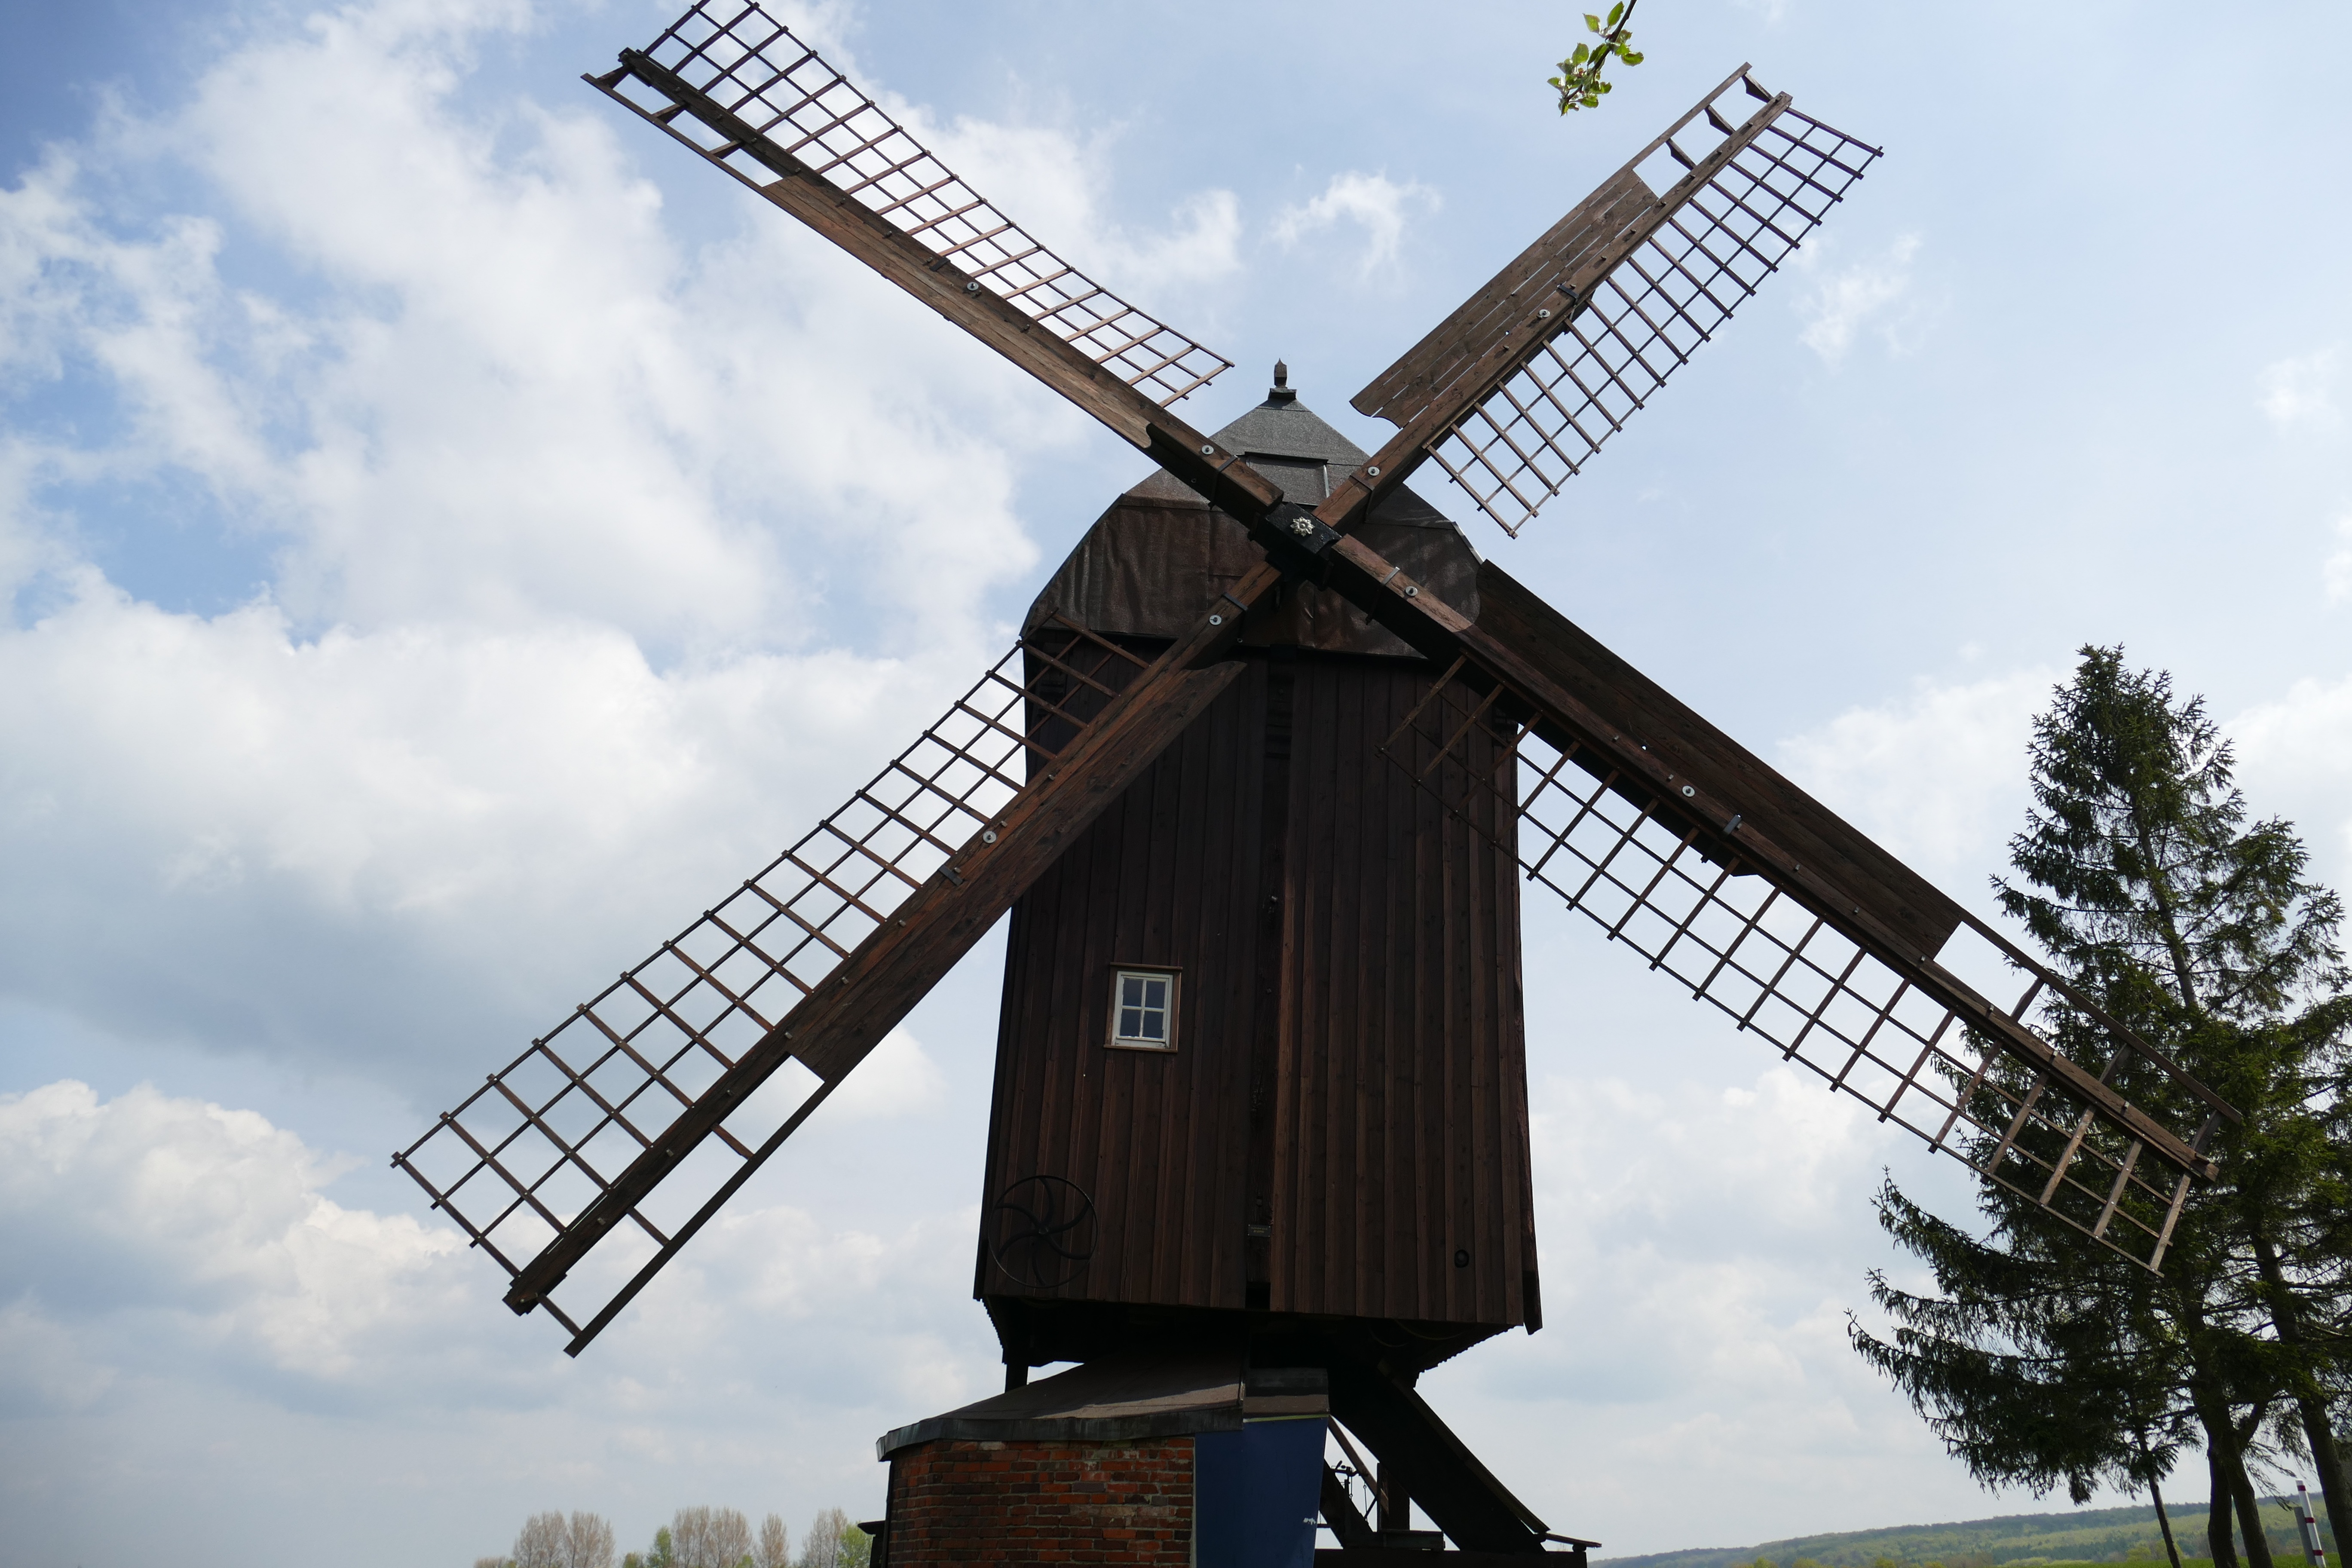
cloud, sky, windmill, wind, building, old, blue, blue sky, clouds, cool image, mill, beautiful, cool photo, post mill, danstedt